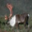
Label: deer